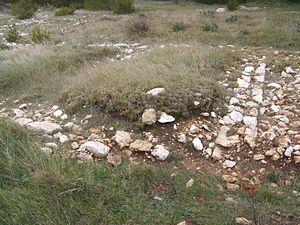
Vue des vestiges d'une habitation de la partie nord du village des Tamaris (Martigues, 13).
Martigues est une commune française des Bouches-du-Rhône en Provence, également connue sous le surnom de « Venise provençale ». Elle s'étend sur les rives de l'étang de Berre et sur le canal de Caronte. Elle est composée de trois quartiers et de plusieurs villages. Les habitants sont appelés Martégaux et Martégales.
Les Avatiques sont un peuple celto-ligure, appartenant à la fédération des Salyens, qui vivait à l'ouest et au sud de l'étang de Berre sur un territoire centré sur l'actuelle ville de Martigues. Ils sont ainsi mentionnés par Pomponius Mela : « Entre Massilia et le Rhône, les Avatiques possèdent Maritima sur les bords d'un lac ».
Le site archéologique des Tamaris est le lieu d'un ancien village avatique situé dans le sud de l'actuelle commune de Martigues dans le département des Bouches-du-Rhône en France.